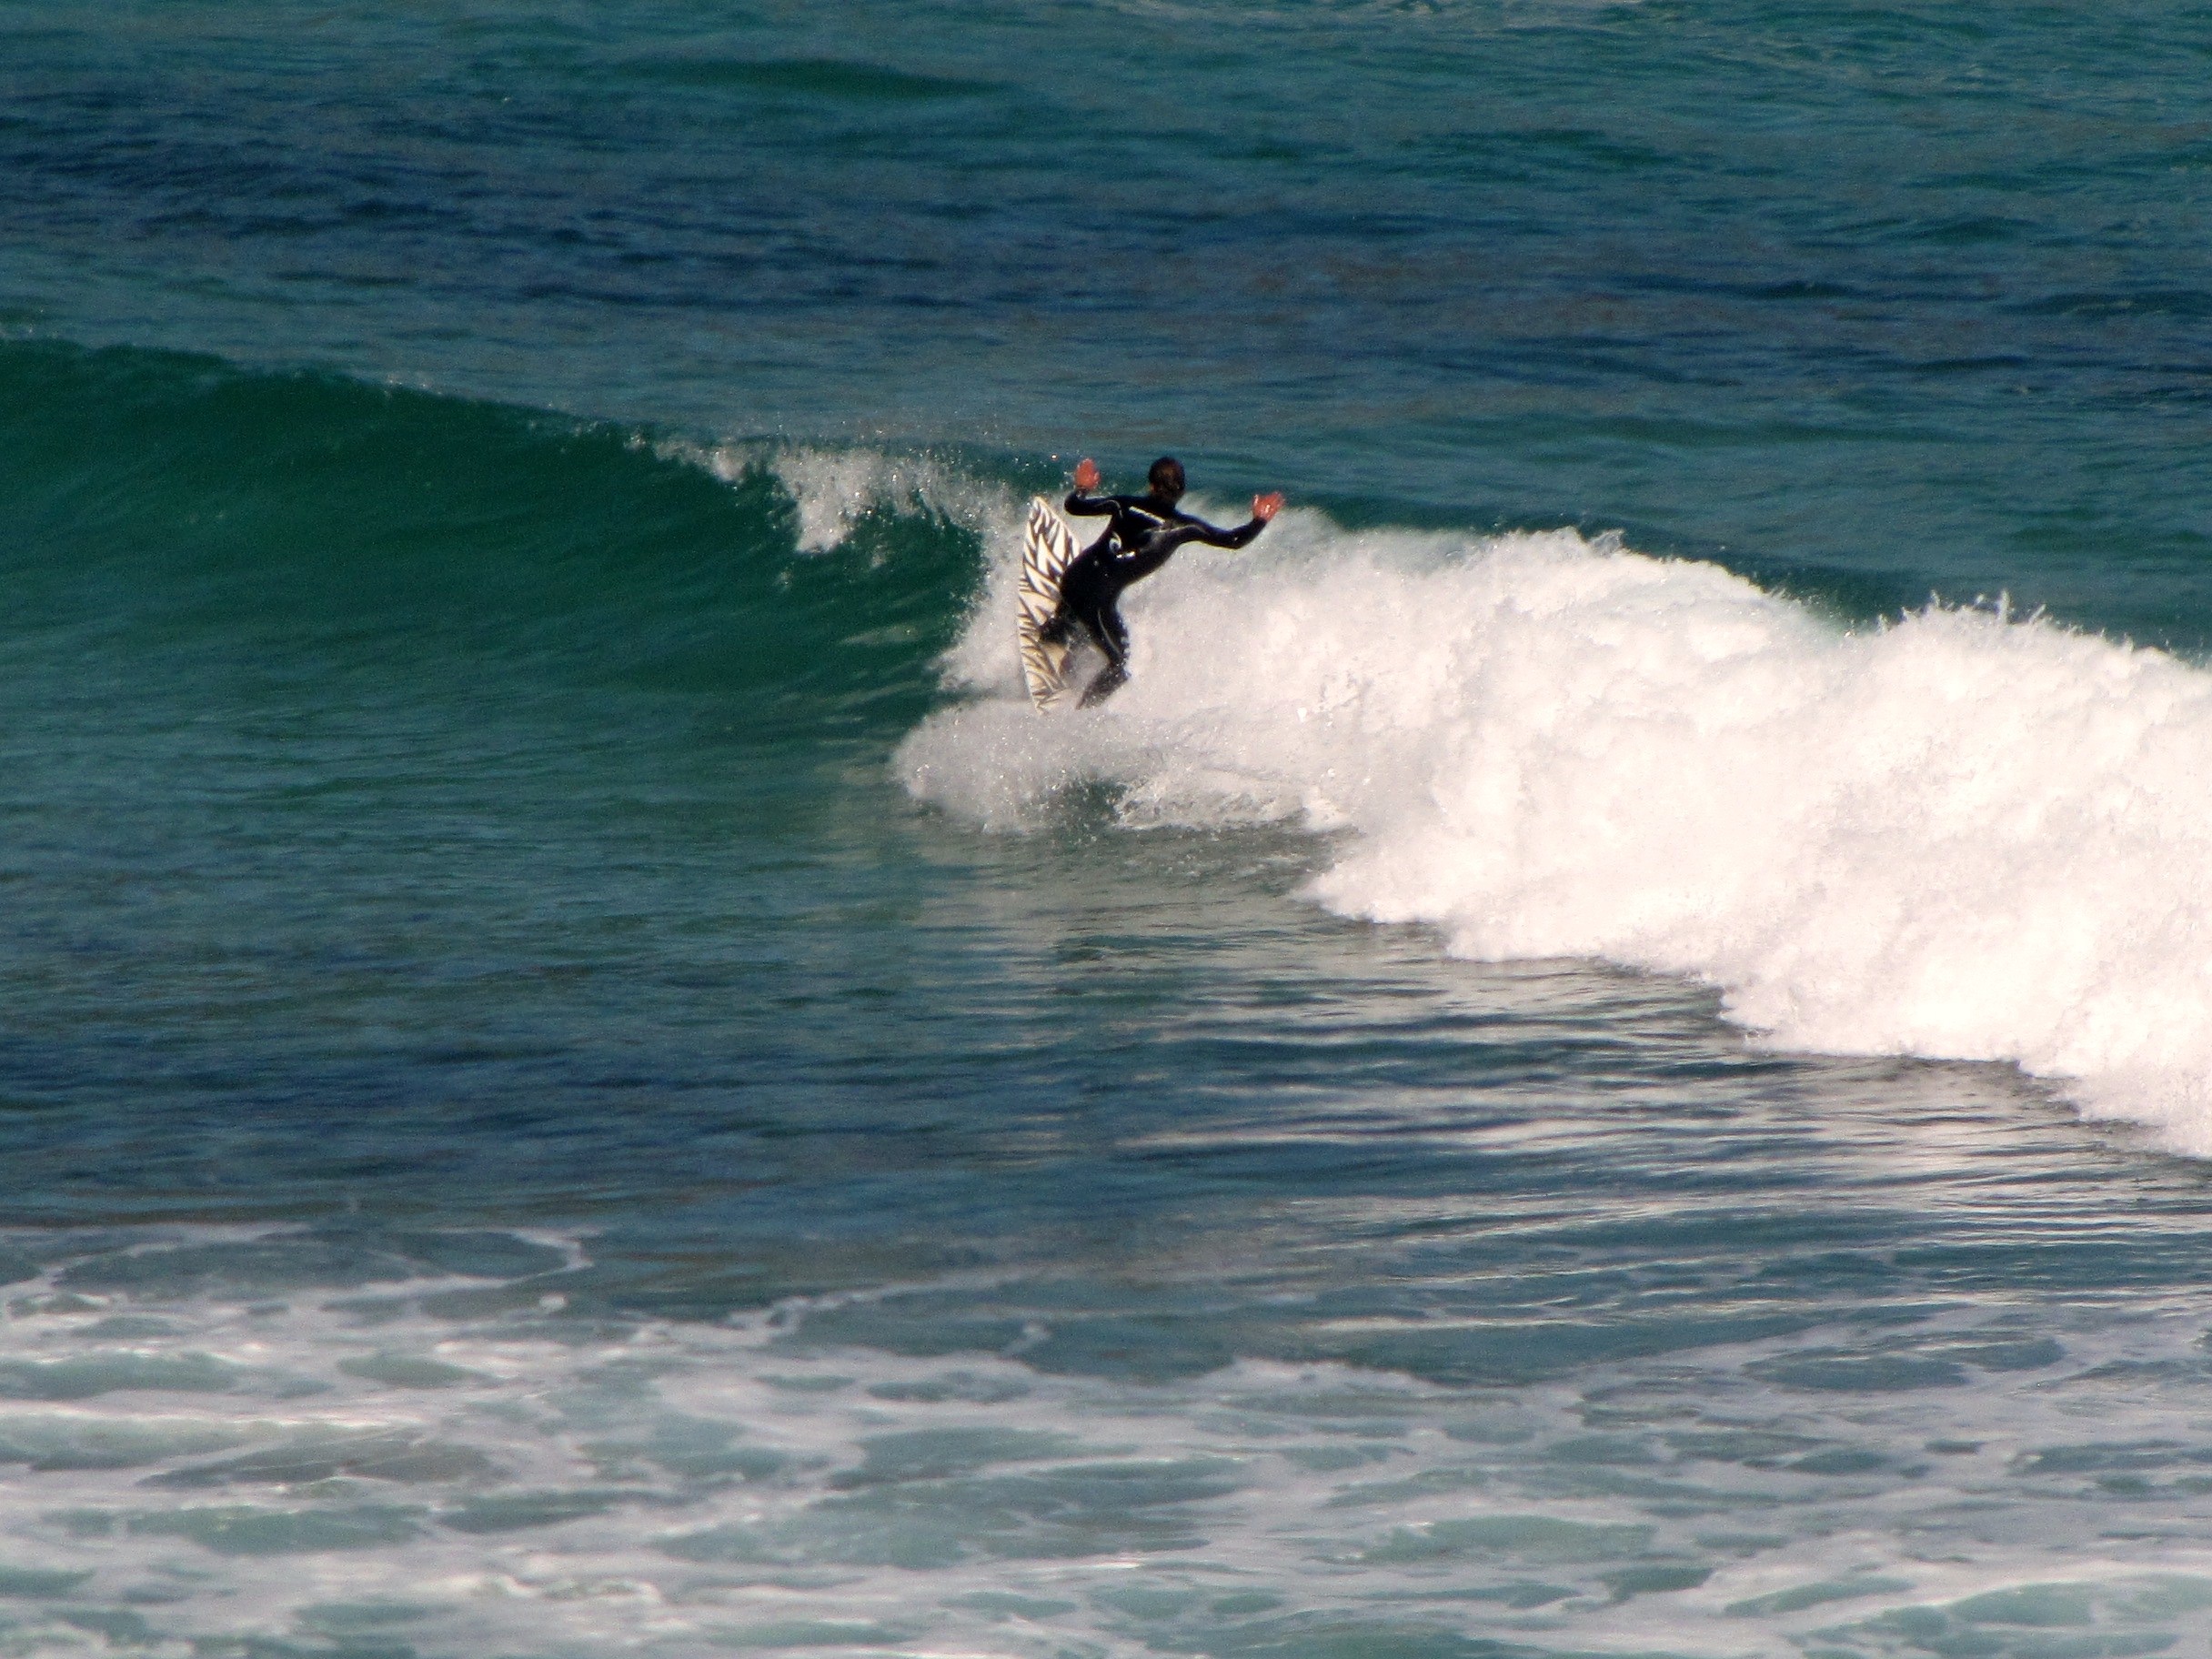
beach, sea, coast, ocean, wave, surfing, surfboard, extreme sport, sports, water sport, wind wave, boardsport, surfing equipment and supplies, surface water sports, individual sports, bodyboarding